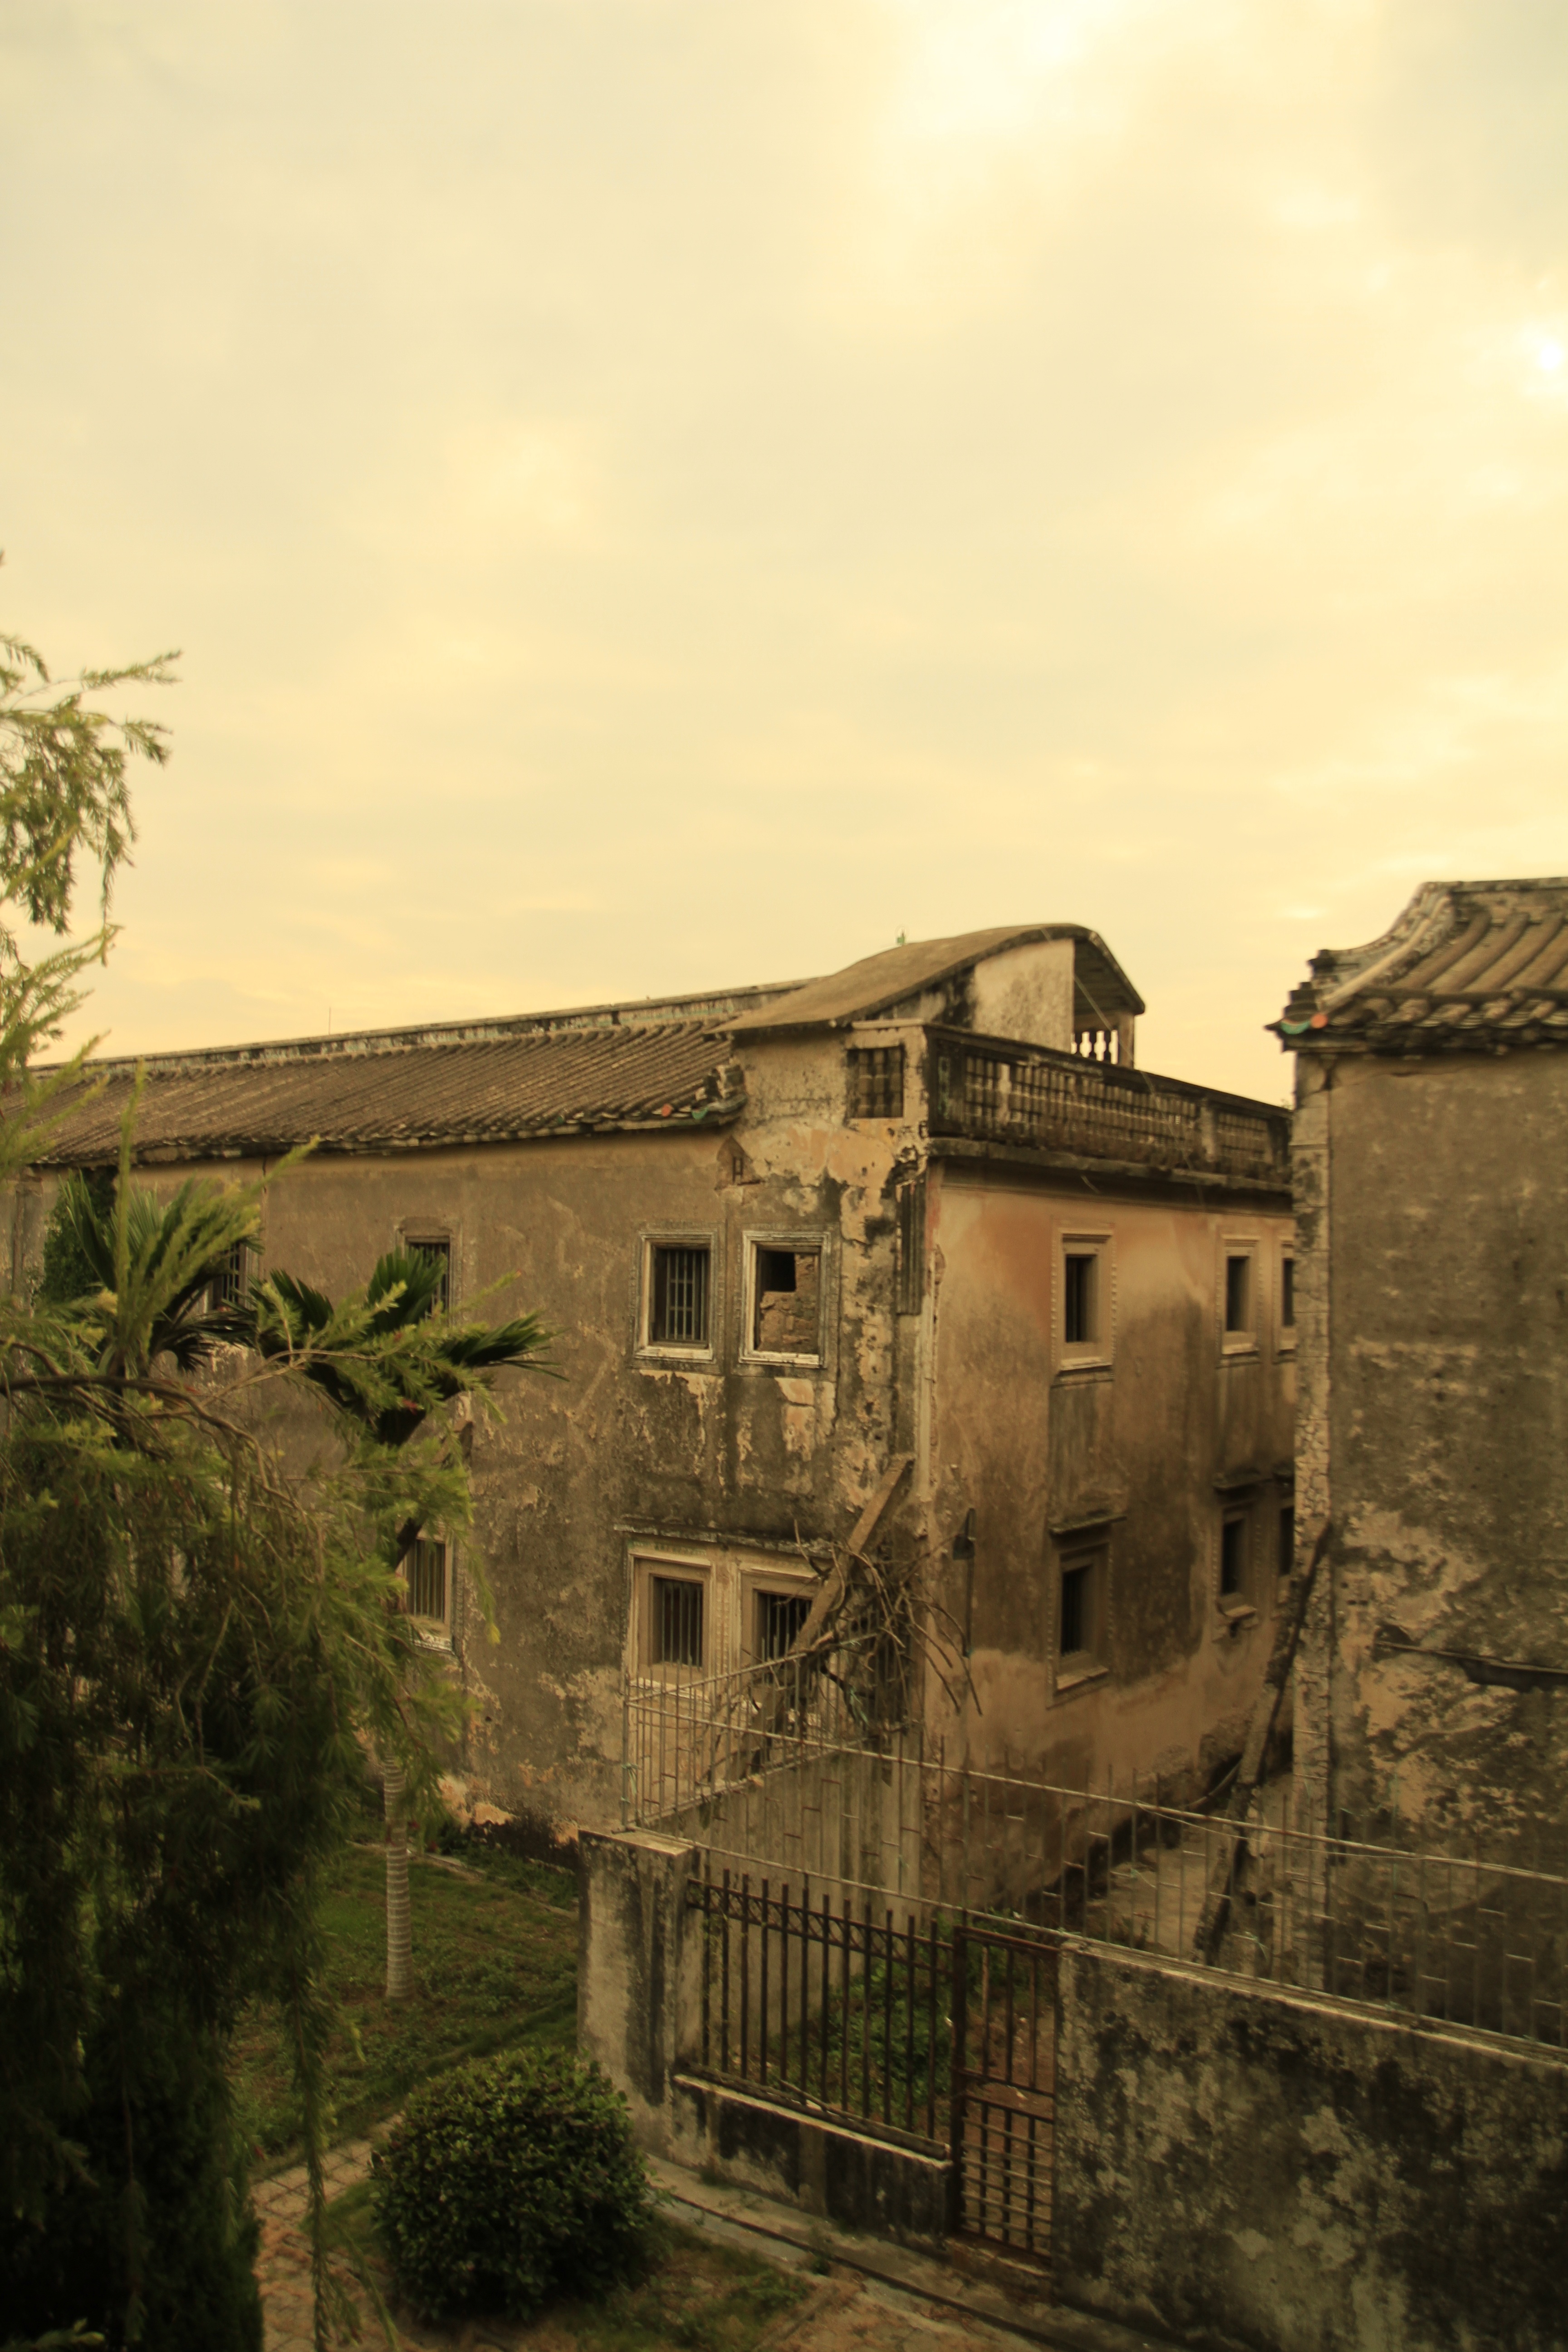
house, town, building, village, waterway, ruins, history, estate, rural area, the old house, ancient architecture, ancient history, the abandoned